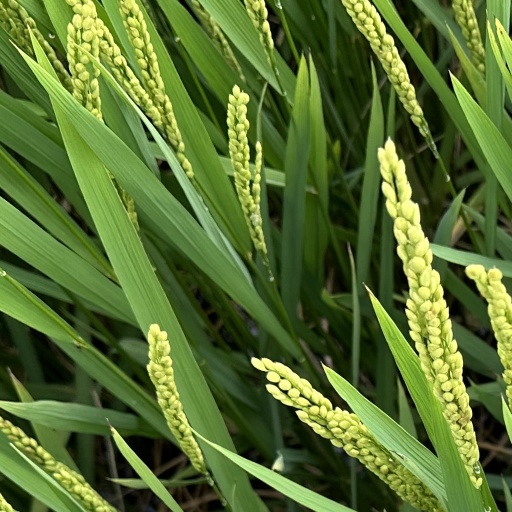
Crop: rice